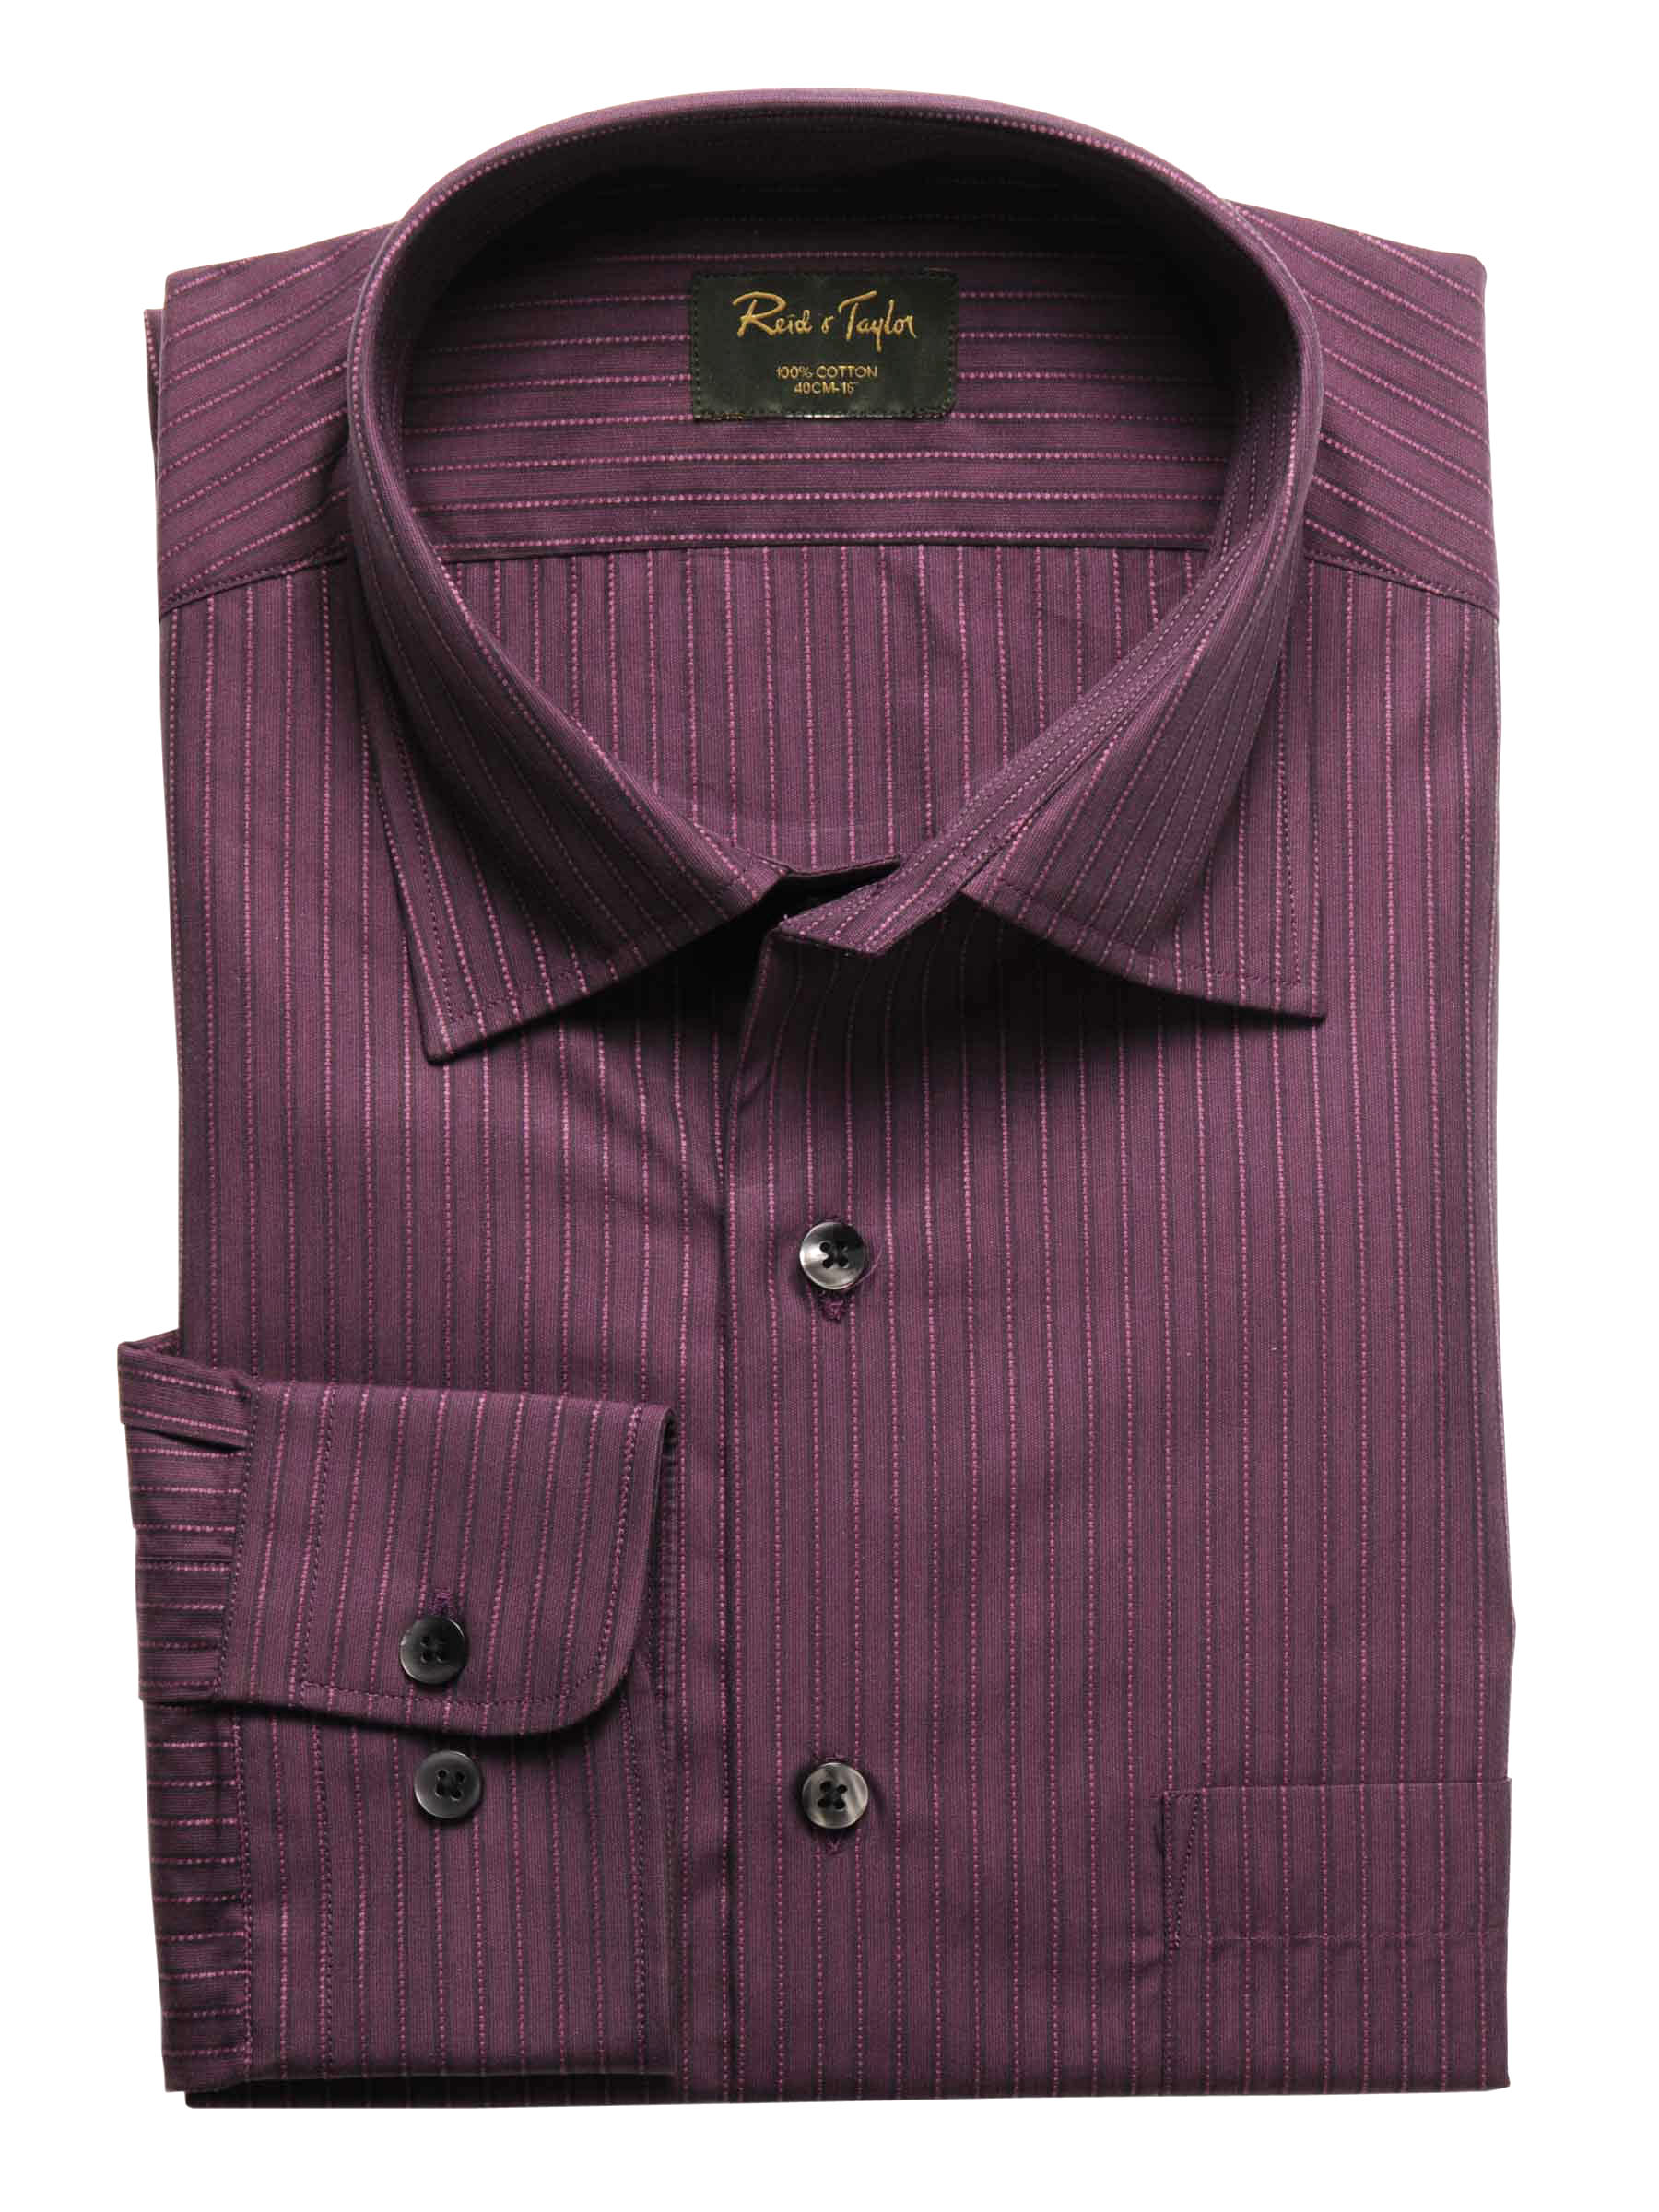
Reid & Taylor Men Check Purple Shirts
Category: Apparel / Topwear / Shirts
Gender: Men
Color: Purple
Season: Fall 2011
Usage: Formal